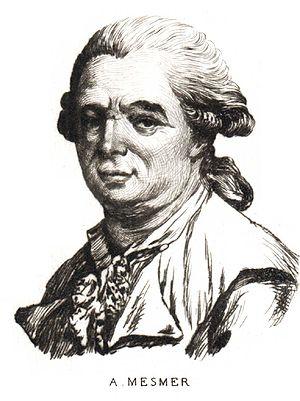
Le spiritualisme moderne anglo-saxon est un mouvement religieux monothéiste. Fondé sur la croyance en Dieu, il se distingue par la croyance en une communication possible avec les défunts. Ceux-ci pouvant être contactés par de simples individus ou par des médiums entraînés, dans le but de recueillir des informations sur la vie après la mort.